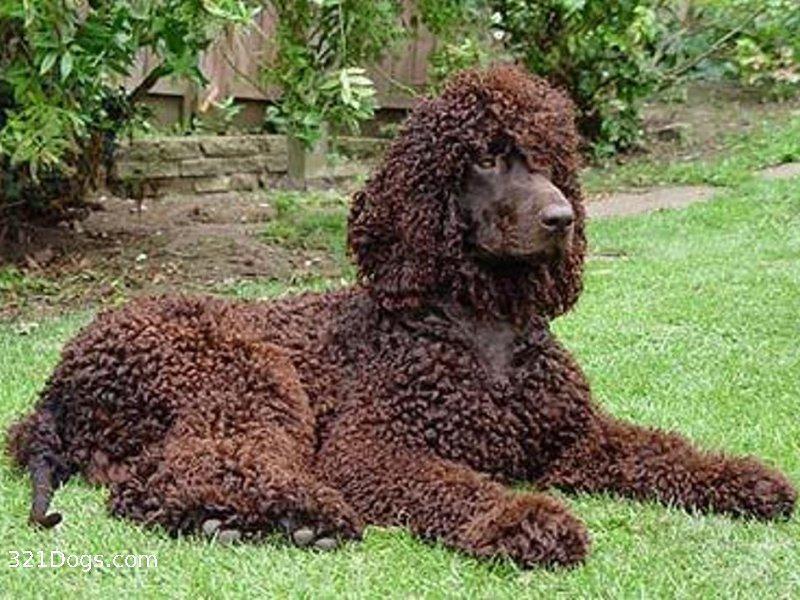
Irish_water_spaniel